The Brighton to Portsmouth line of the LBSCR

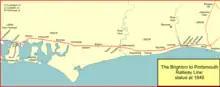
into Portsmouth: 1849

There was continuing dissatisfaction in Portsmouth with its rail connection to London; this was provided by the LSWR from Gosport, via Bishopstoke. In 1844 a number of schemes were put forward, but the Brighton and Chichester Railway's own proposal, an extension from Chichester to Portsmouth, was the only serious possibility, and it obtained the on 8 August 1845.